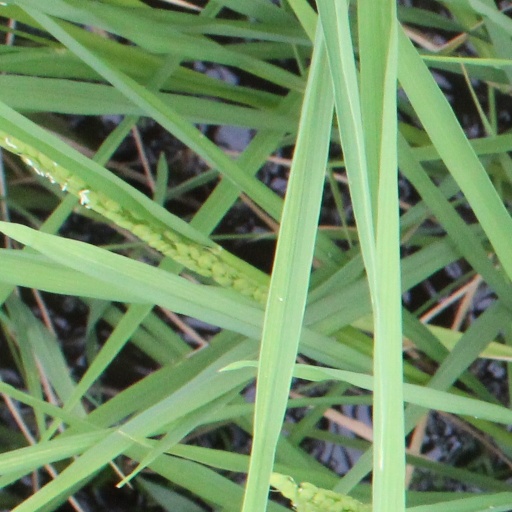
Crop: rice